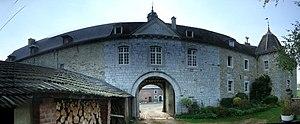
Ferme du château Ruyff